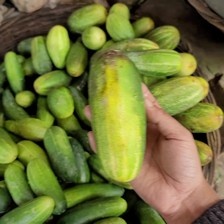
Label: cucumber